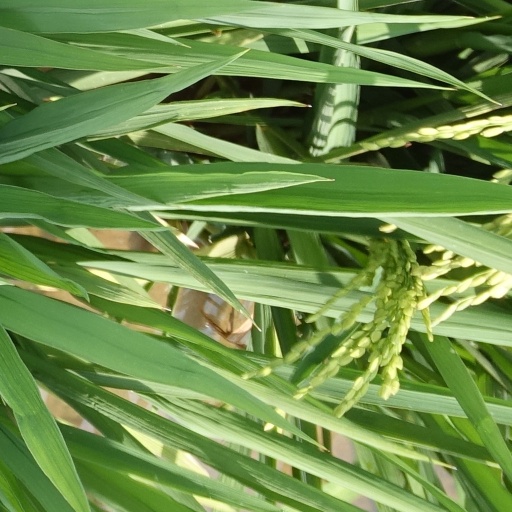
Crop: rice